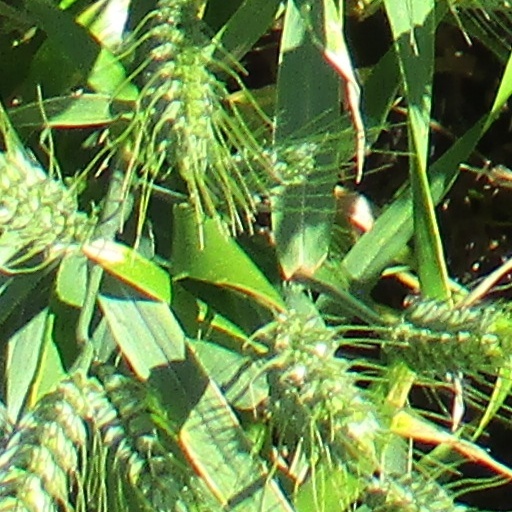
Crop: wheat